Jozef Béreš Jr.

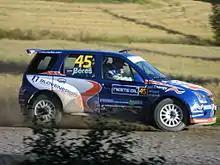
Béreš at the 2006 Rally Finland

Jozef Béreš jun. (born 4 October 1984) is a Slovak rally driver. He used to race in the JWRC in the 2006 and 2007 season. He became Slovak Rally Champion five times 2005, 2008, 2009, 2010, 2011.